Ojos Locos

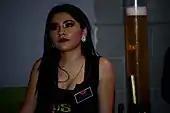
Ojos Locos waitress with "balone" pitcher in foreground (2016)

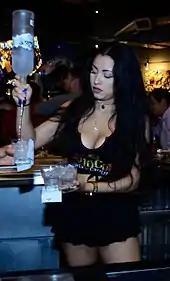
Ojos Locos waitress wearing official uniform (2016)

Ojos Locos (Spanish for "Crazy Eyes") was founded in 2010 by restaurateurs Randy DeWitt, Jack Gibbons, Rich Hicks, and Todd East. DeWitt, the owner of parent company Front Burner Restaurants, had previously founded Twin Peaks, a chain of wilderness lodge-themed breastaurants, in 2005. The 2010 opening of the first Ojos Locos restaurant in Dallas coincided closely with the 2010 FIFA World Cup and the chain has consistently emphasized soccer as a principal sport to watch at its locations.